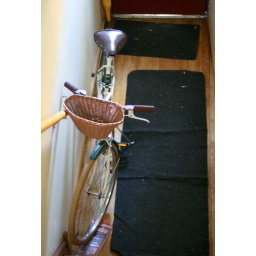
bike storage near the door